Uniform 4-polytope

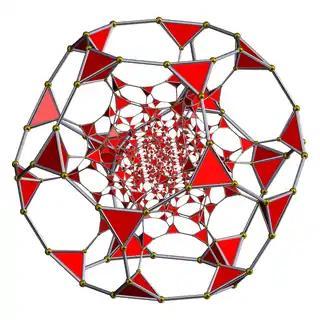
Schlegel diagram for the truncated 120-cell with tetrahedral cells visible

In geometry, a uniform 4-polytope (or uniform polychoron) is a 4-dimensional polytope which is vertex-transitive and whose cells are uniform polyhedra, and faces are regular polygons.